Hongshi Park station

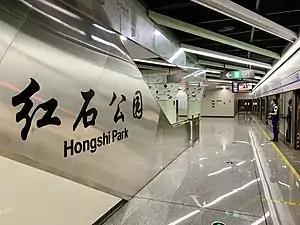

Hongshi Park is a station on Line 1 of the Chengdu Metro in China.